The Live Wire (1935 film)

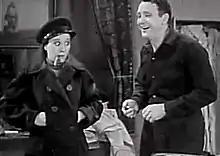
Alberta Vaughn and Richard Talmadge

The Live Wire is a 1935 American adventure film directed and produced by Harry S. Webb for Reliable Pictures, starring stuntman Richard Talmadge in the lead role.